Sophia Schneider

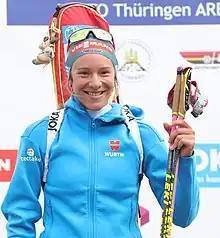
Schneider in 2022

Sophia Schneider (born 12 September 1997) is a German biathlete. She won silver medal at Biathlon World Championships 2023 with Germany women's relay team.